Bird nest

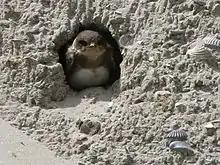
Like most burrow-nesting species, sand martins dig a horizontal tunnel into a vertical dirt cliff.

Soil plays a different role in the "burrow" nest; here, the eggs and young—and in most cases the incubating parent bird—are sheltered under the earth. Most burrow-nesting birds excavate their own burrows, but some use those excavated by other species and are known as secondary nesters; burrowing owls, for example, sometimes use the burrows of prairie dogs, ground squirrels, badgers or tortoises, China's endemic white-browed tits use the holes of ground-nesting rodents and common kingfishers occasionally nest in rabbit burrows. Burrow nests are particularly common among seabirds at high latitudes, as they provide protection against both cold temperatures and predators. Puffins, shearwaters, some megapodes, motmots, todies, most kingfishers, the crab plover, miners and leaftossers are among the species which use burrow nests.